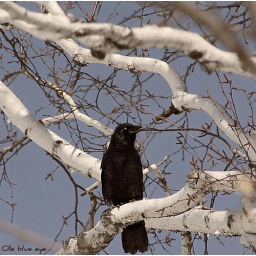
The sky was so blue that it reflects in his eye to make it blue.....